Bathurst Showground

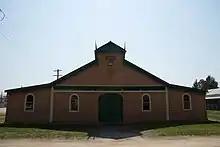
The CEC English Pavilion, erected 1886.

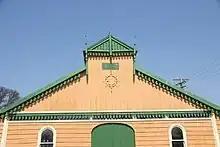
Detail of the northern facade of The CEC English Pavilion.

A painted panel on the front bears the date 1886. The design is of the Bathurst architect James Hine. C. E. C. English was a long-serving steward of the Show and the pavilion was named for him after 1967. This is a freestanding traditional timber framed structure with medium-pitched roof gables facing north and south, skillion aisles of lower pitch on the east and west sides, and a monitor roof light running north-south above the centre of the space. The building has six structural bays. The queen-post roof trusses are constructed of sawn timbers. The floor is concrete. The roofs are of corrugated iron and some translucent panels have been inserted.